1961–62 Oberliga

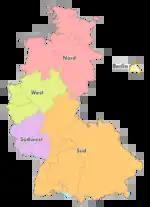
Map of the five German "Oberligas" 1945 to 1963

The 1961–62 Oberliga was the seventeenth season of the Oberliga, the first tier of the football league system in West Germany. The league operated in five regional divisions, Berlin, North, South, Southwest and West. The five league champions and the runners-up from the west, south, southwest and north then entered the 1962 German football championship which was won by 1. FC Köln. It was 1. FC Köln's first-ever national championship.